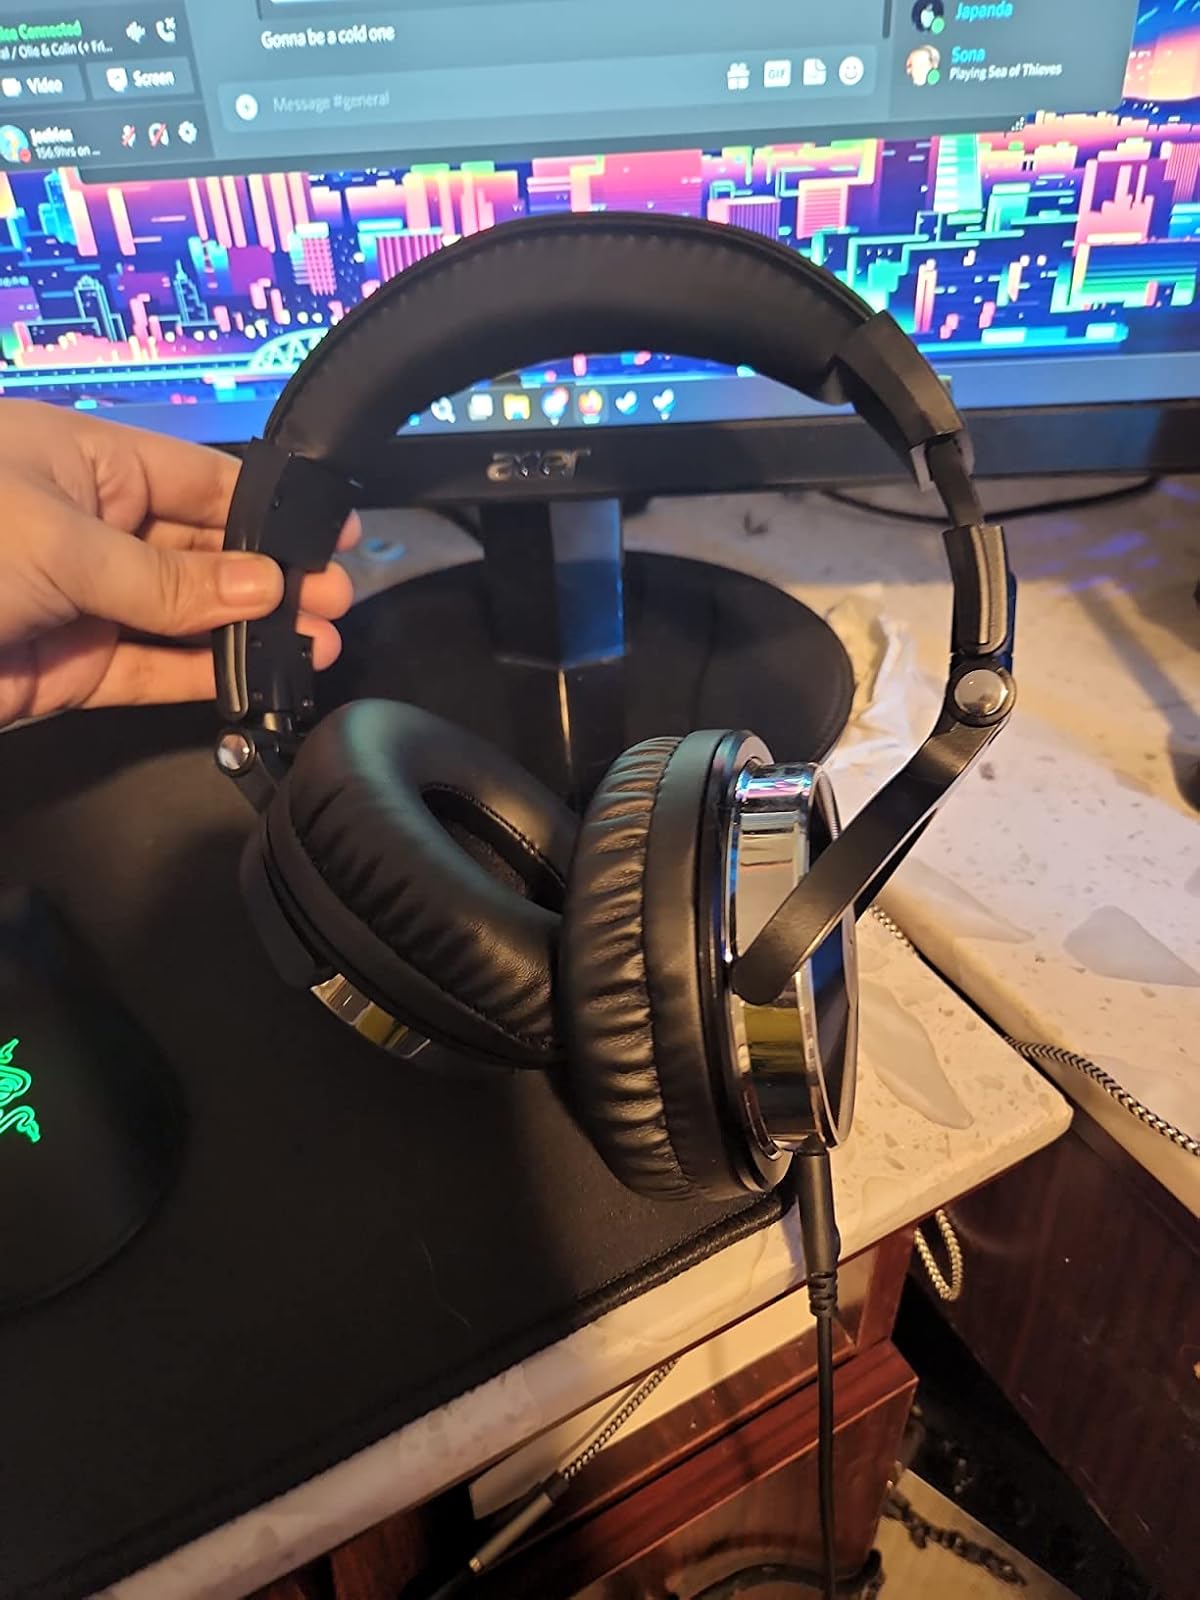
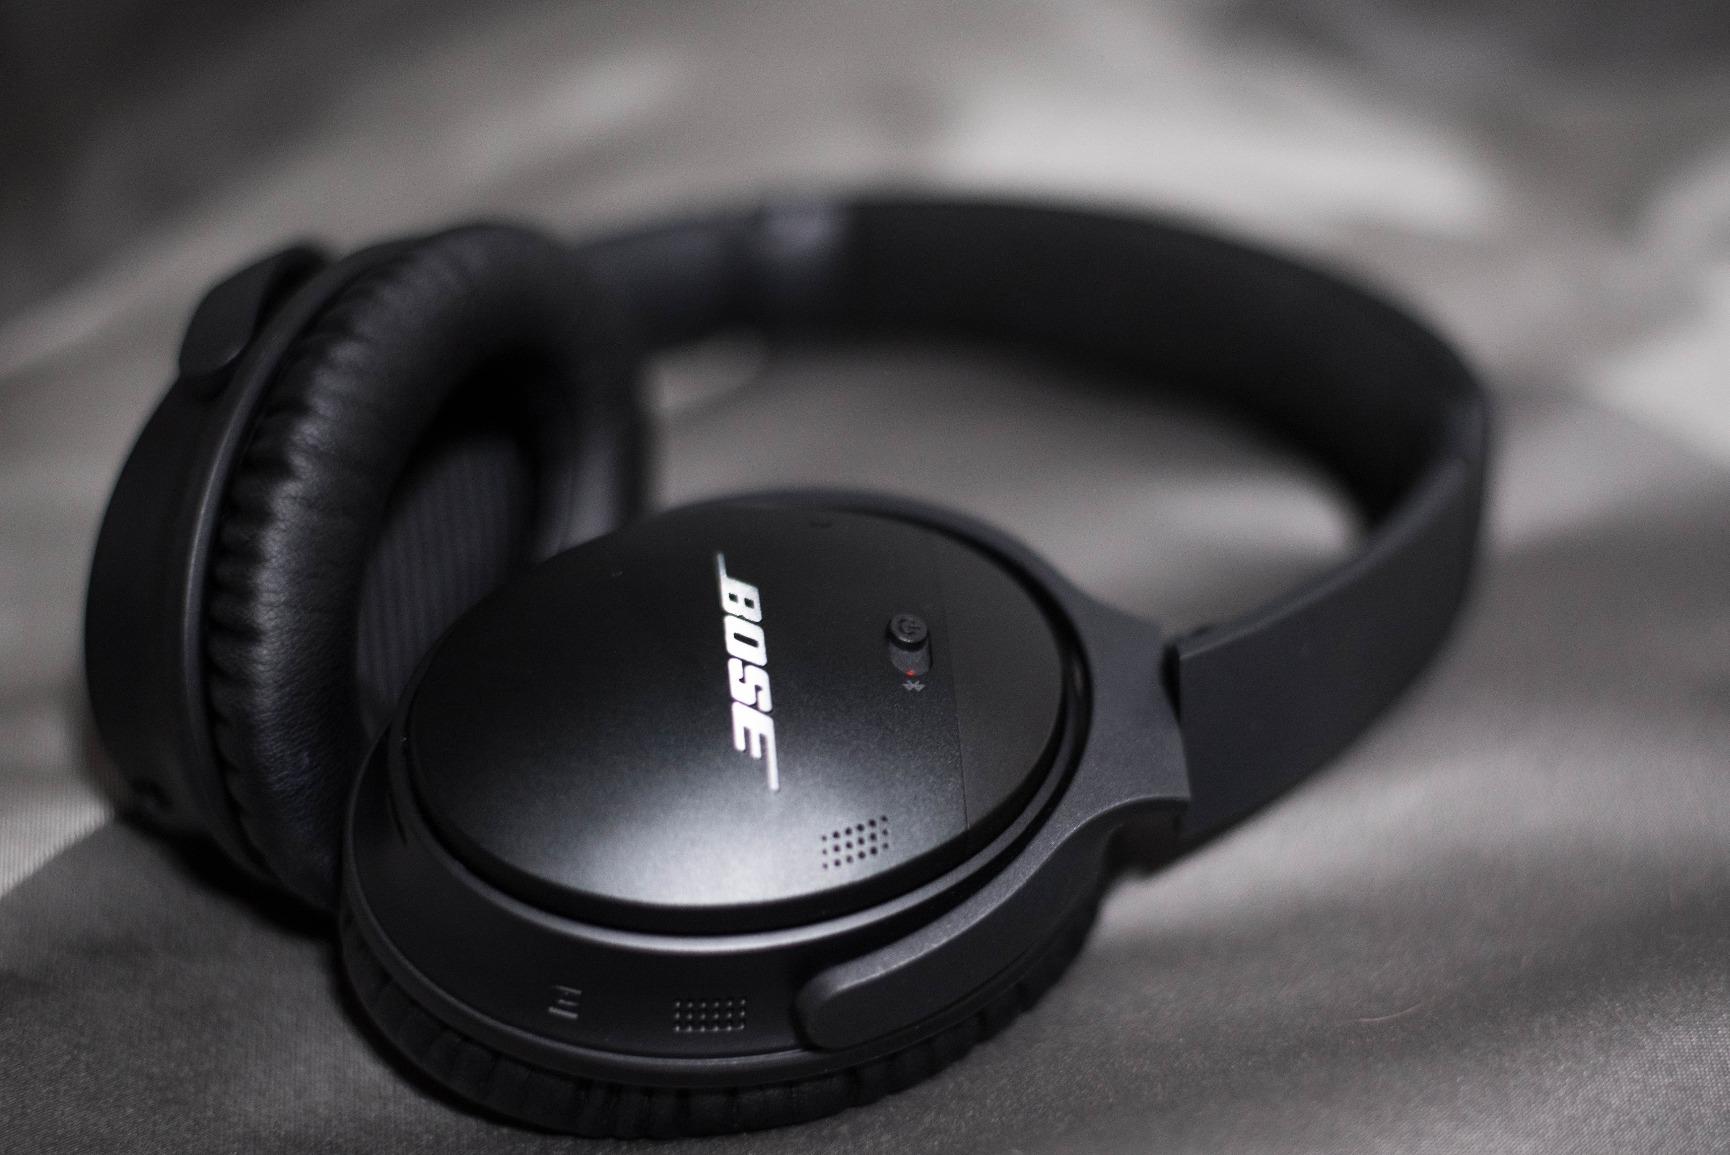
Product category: headphones
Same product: no